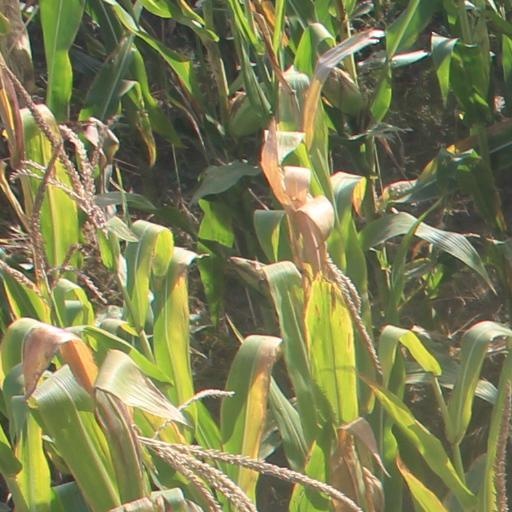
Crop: maize; corn